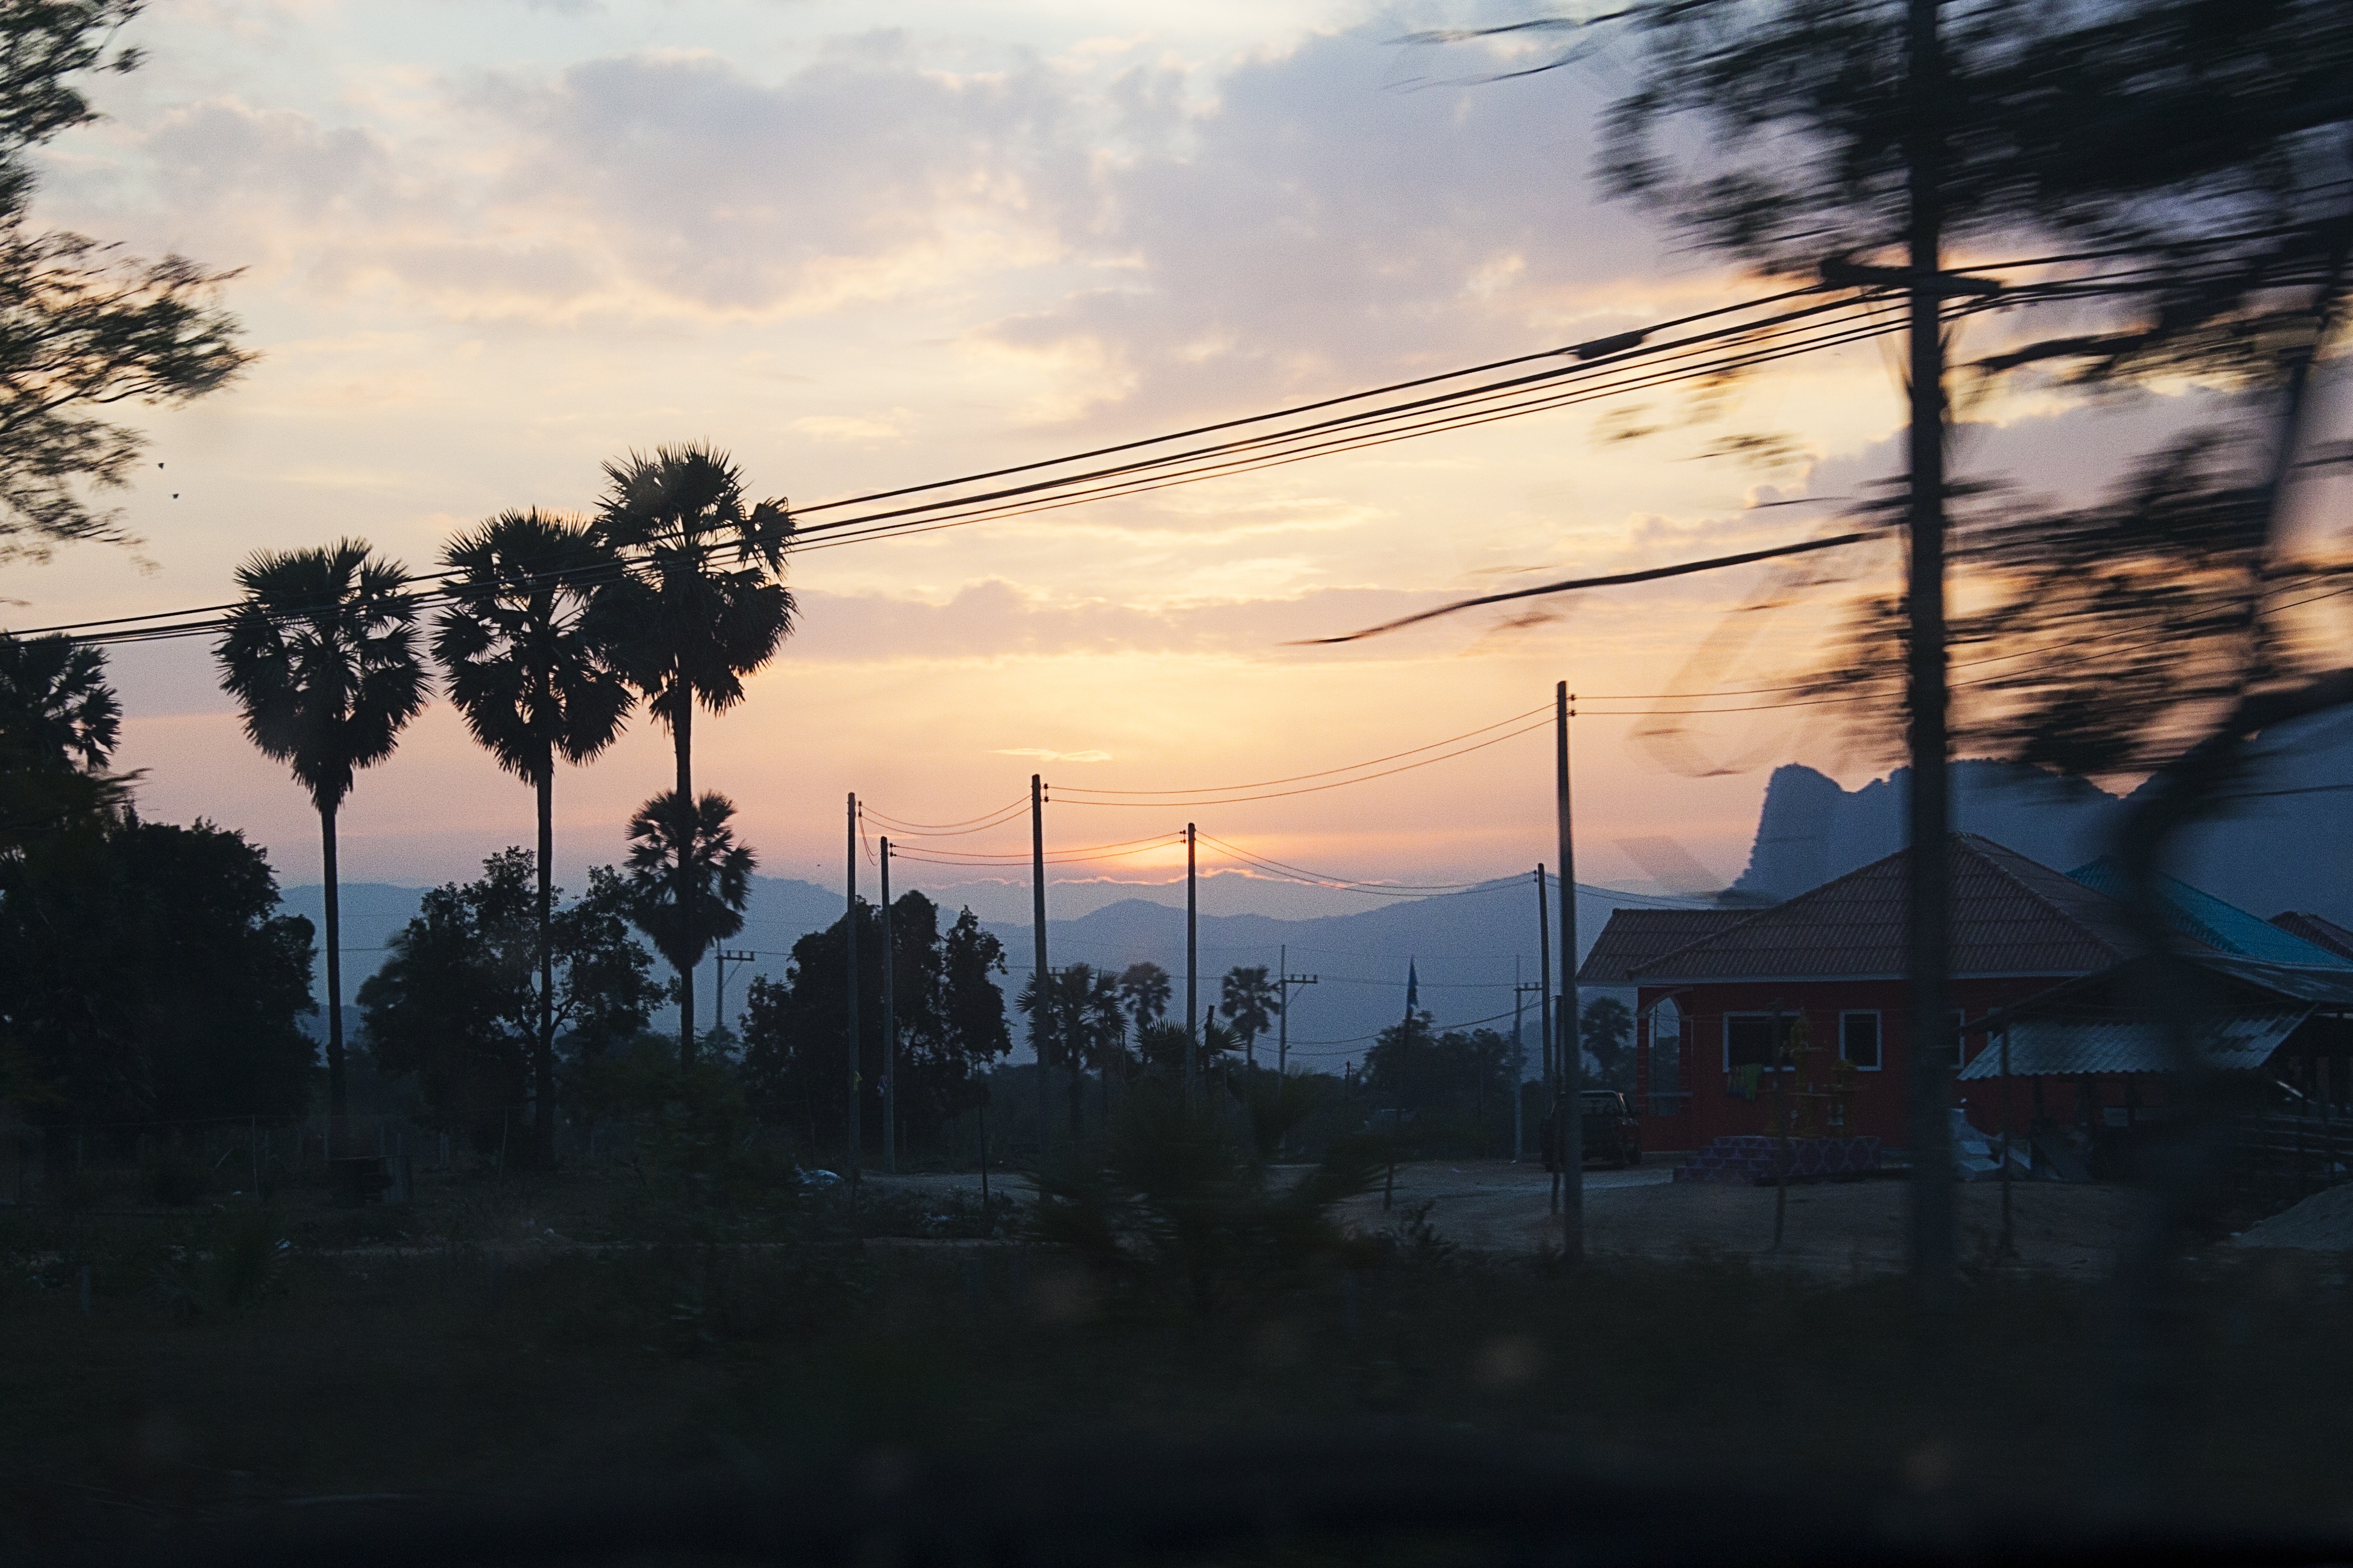
tree, nature, light, cloud, sky, sun, sunrise, sunset, sunlight, morning, dawn, dusk, evening, darkness, skyscrapers, atmospheric phenomenon, woody plant